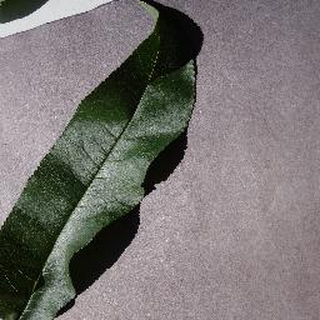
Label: healthy_peach